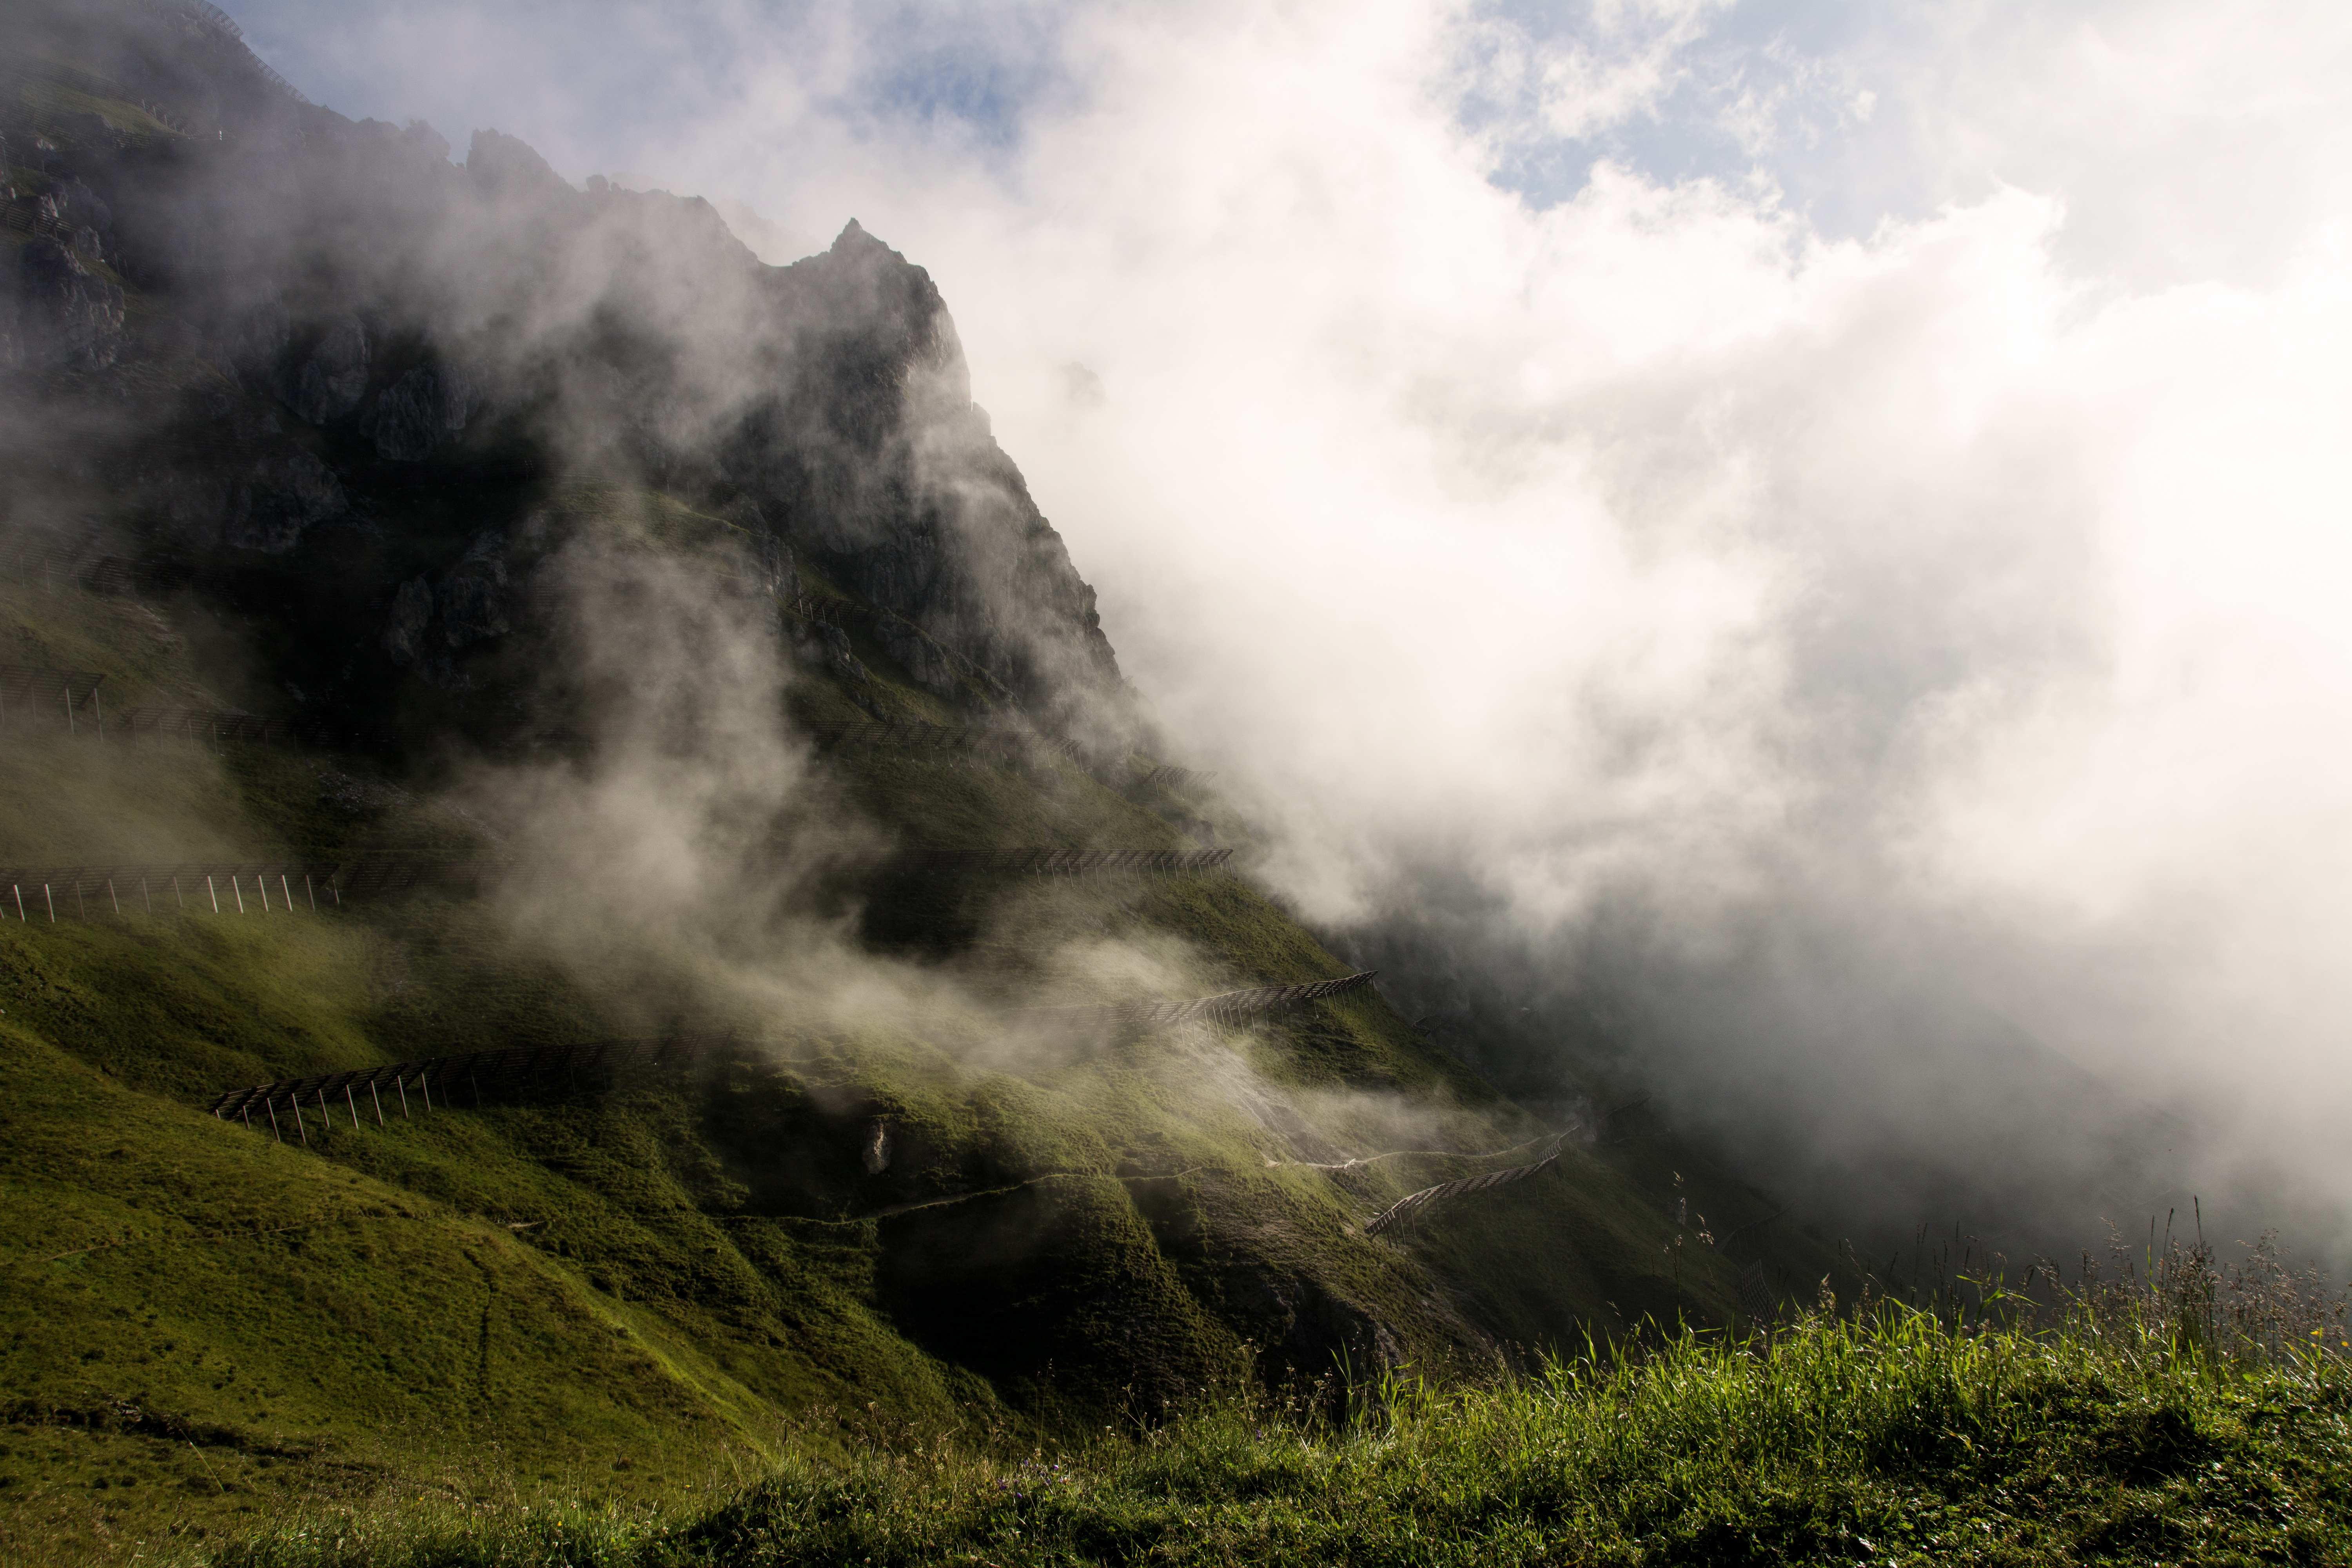
landscape, nature, forest, grass, mountain, cloud, sky, fog, mist, field, meadow, sunlight, morning, hill, mountain range, weather, highland, plateau, rural area, landform, geographical feature, atmospheric phenomenon, mountainous landforms